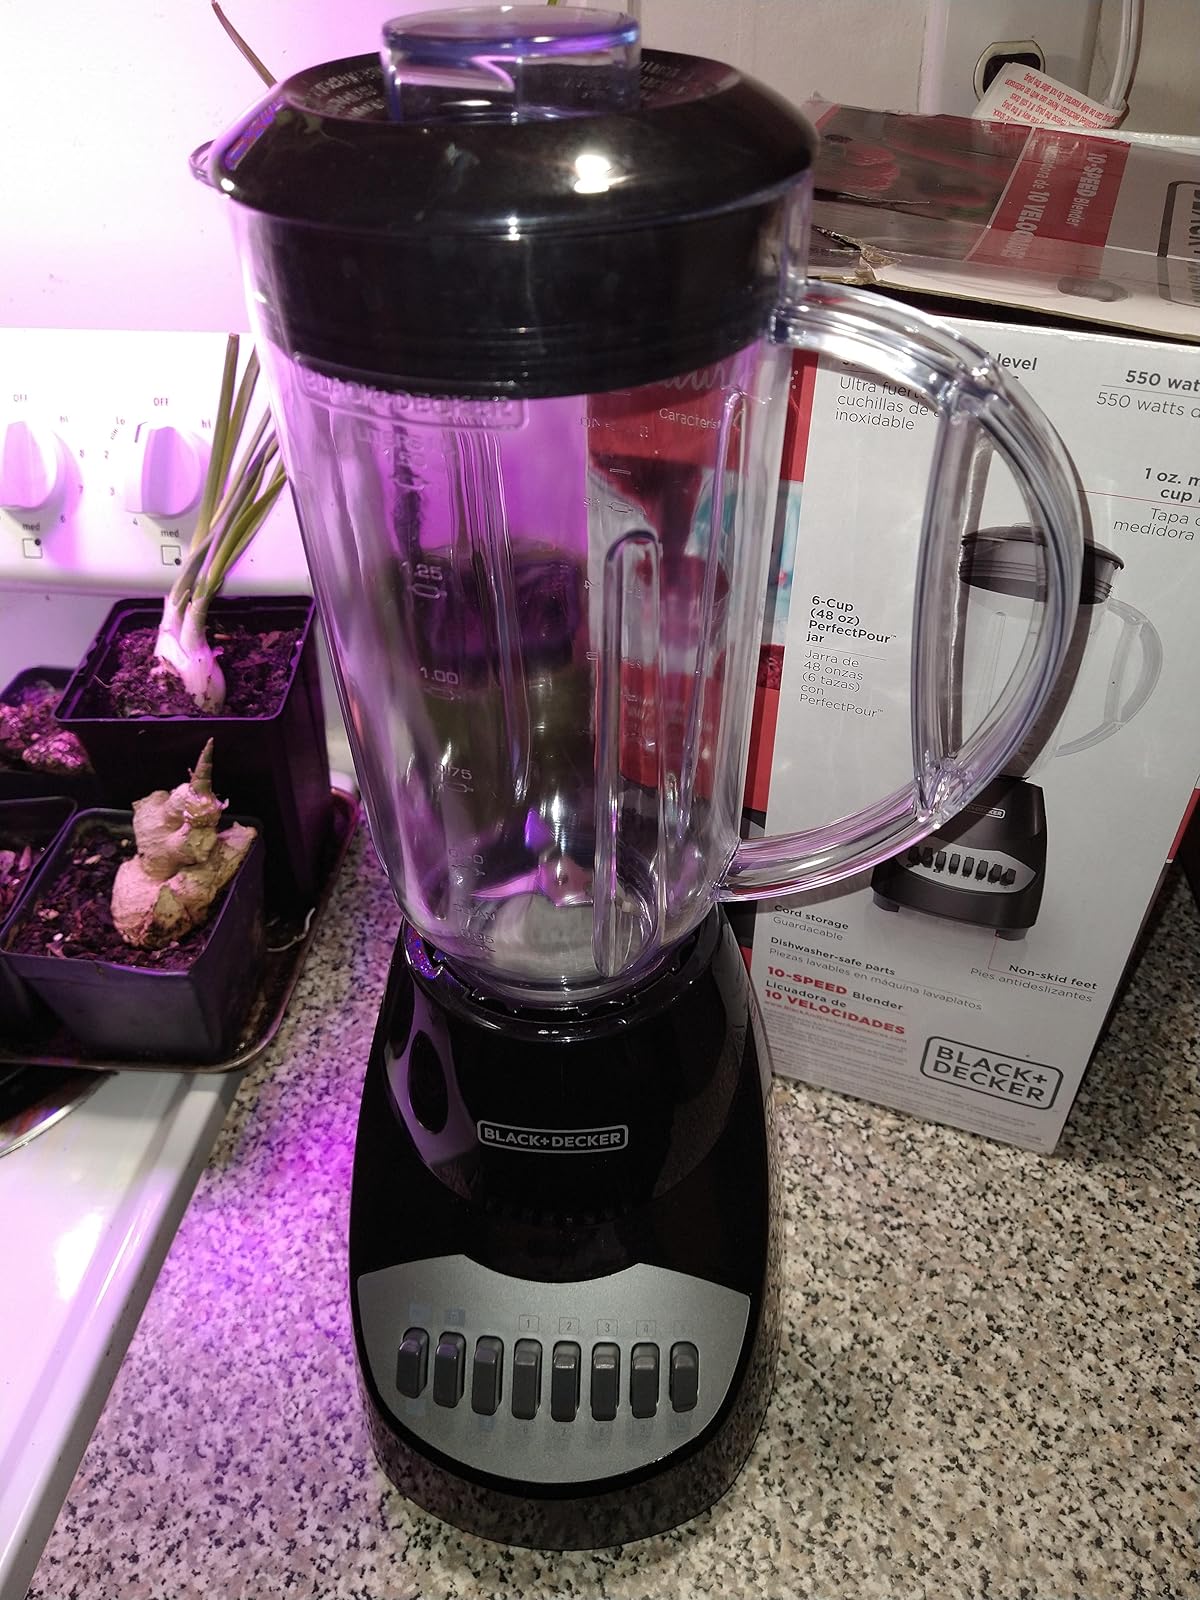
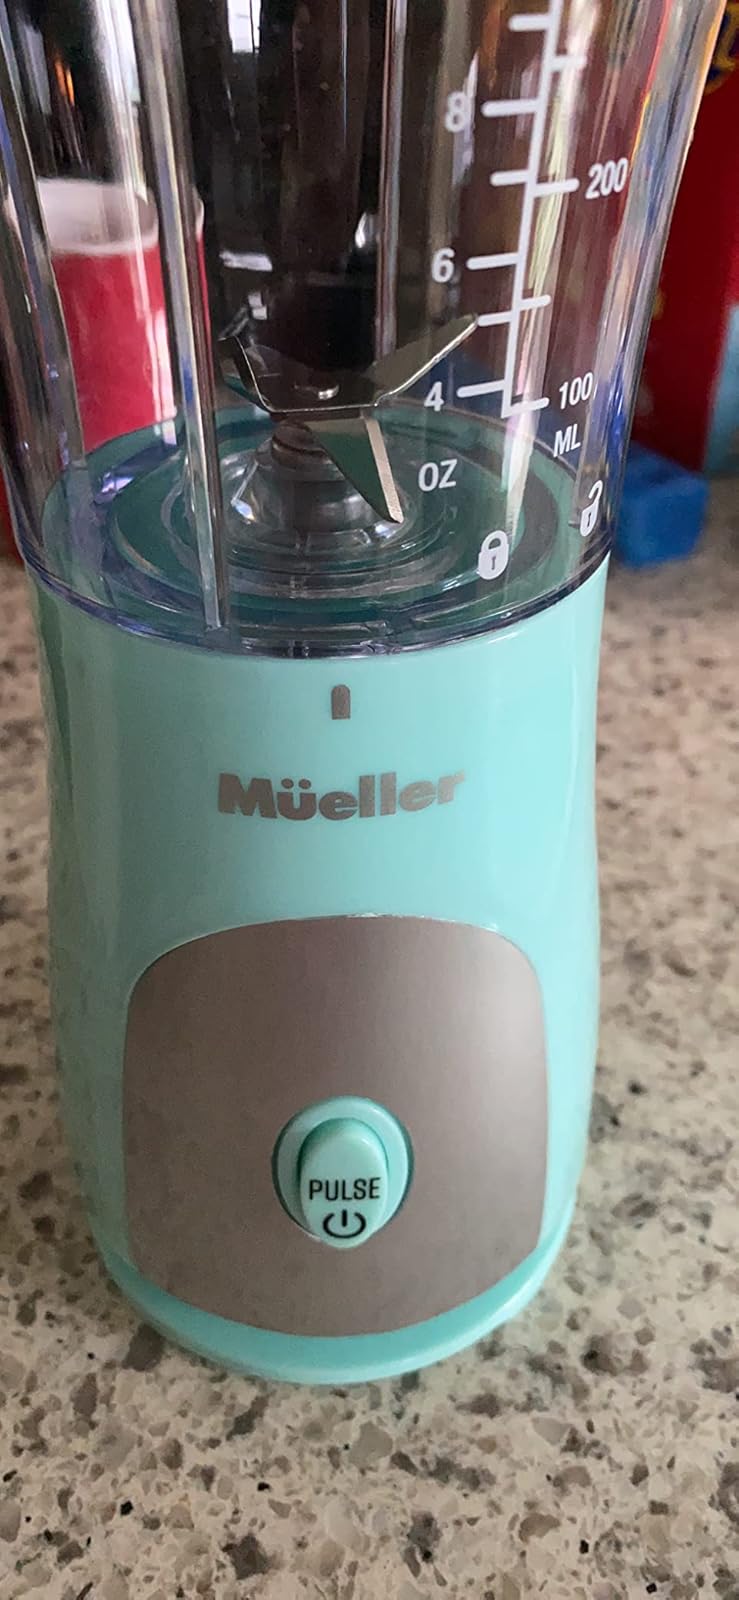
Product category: items_blender
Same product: no